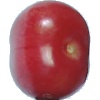
Label: Cherry 2